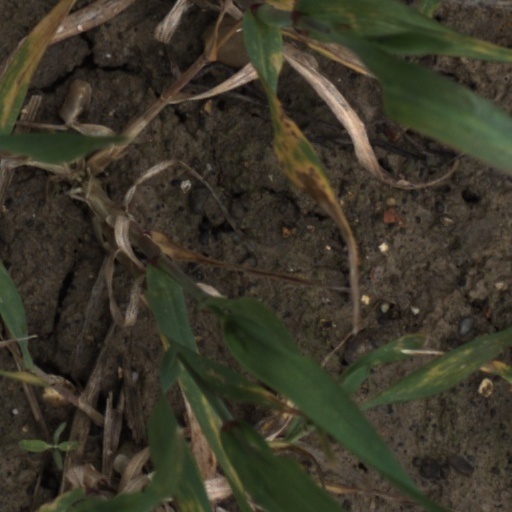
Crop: wheat